Metropolitano Stadium

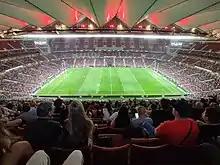
Spain playing Classic All Blacks at Metropolitano Stadium in 2022.

On 27 March 2018, the stadium hosted the Spain national football team for the first time for a friendly against Argentina, which ended in a 6–1 win for Spain.